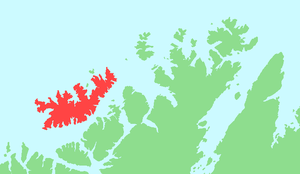
Sørøya est une île côtière du Finnmark occidental, en Norvège du nord et en bordure de l'Océan Arctique. Elle est administrativement partagée entre les communes de Hasvik et de Hammerfest.